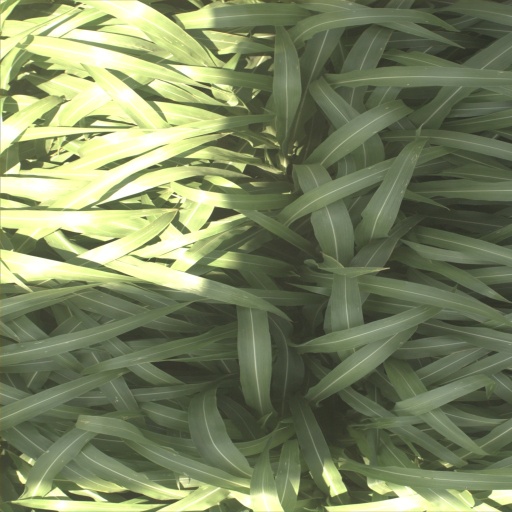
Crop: sorghum